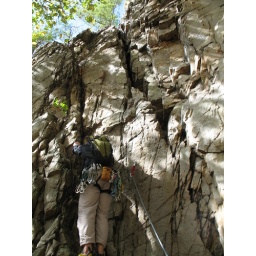
Wider continued - the route follows the wide awkward crack up and over the bulges to the pine tree above.